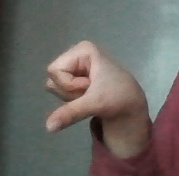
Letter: waw